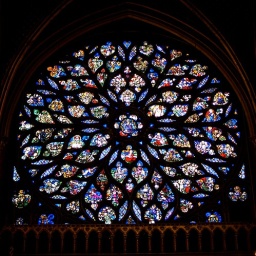
Rose window stained glass in Sainte-Chapelle